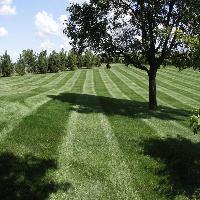
Weather: sun or clear